Sleepy Hollow Cemetery (Concord, Massachusetts)

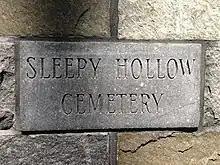
A sign by the cemetery

Sleepy Hollow was designed in 1855 by noted landscape architects Cleveland and Copeland, and has been in use ever since. It was dedicated on September 29, 1855; Ralph Waldo Emerson gave a dedication speech and would be buried there decades later. Both designers of the cemetery had decades-long friendships with many leaders of the Transcendentalism movement which is reflected in their design.